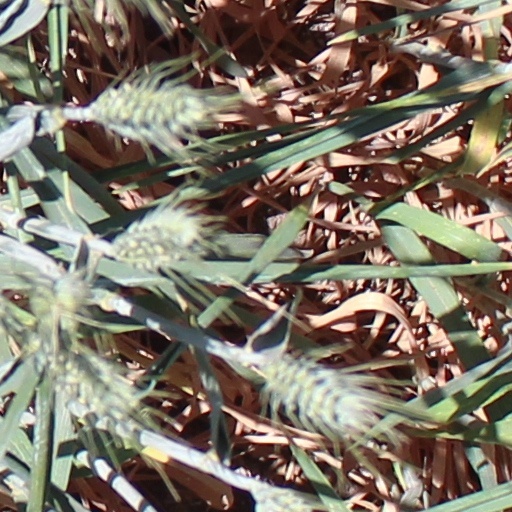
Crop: wheat